Place de l'Odéon

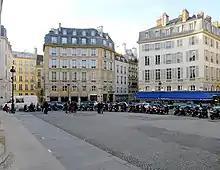
The Place de l'Odéon in 2011

The square was built in 1779, and has concave-fronted buildings. It was opened by letters patent on August 10, 1779, on the site of the Condé Hotel under the name of the Place du Théâtre-Français ("French-Theater Square"). It was later renamed to the Place de la Comédie-Française ("French-Comedy Square"), before taking its current name in 1807.